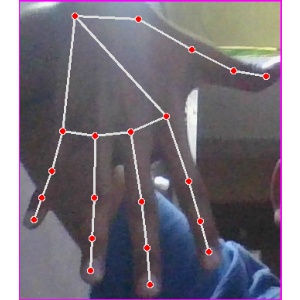
अक्षर: ढ